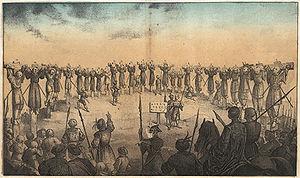
Nagasaki est une ville japonaise, capitale de la préfecture homonyme sur l'île de Kyushu. En 2010, Nagasaki compte 442 399 habitants.
Saint Paul Miki, en japonais : パウロ三木, né en 1564 près d’Osaka et mort le 5 février 1597 à Nagasaki, est un séminariste jésuite japonais qui mourut martyr, avec vingt-cinq autres chrétiens, tous exécutés en répression de la foi chrétienne, lors de la vague de persécution des Chrétiens de 1597. Béatifié en 1627, il fut canonisé par Pie IX en 1862. La Liturgie le commémore le 6 février.
1597 est une année commune commençant un mercredi.